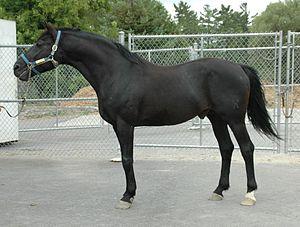
Le Hanovrien est une race de chevaux de sport allemands, dont le nom provient de la ville de Hanovre. Il prend forme aux XVIIᵉ et XVIIIᵉ siècles, par croisement avec le Holsteiner au haras national de Celle. Destiné aux travaux de ferme un premier temps, il est allégé pour la remonte de la cavalerie au XIXᵉ siècle, quand les croisements avec le Pur-sang et le Mecklembourgeois l'influencent. Après un court retour à la traction agricole, la race est réorientée vers les sports équestres au milieu du XXᵉ siècle.
Un étalon est un cheval mâle apte et autorisé à se reproduire. Un étalon peut être voué à la reproduction. Selon leurs qualités, les étalons peuvent faire l'objet d'un enregistrement auprès de haras nationaux ou de stud-books, en tant que reproducteurs « approuvés », « autorisés » ou simplement « acceptés ». Si les étalons conservent la conformation et le phénotype propres à leur race, au-delà de toute notion de standard, la présence d'hormones, en particulier de la testostérone, peut leur conférer une morphologie caractéristique, notamment au niveau du développement musculaire avec un encolure plus épaisse, par rapport aux juments et aux mâles castrés.